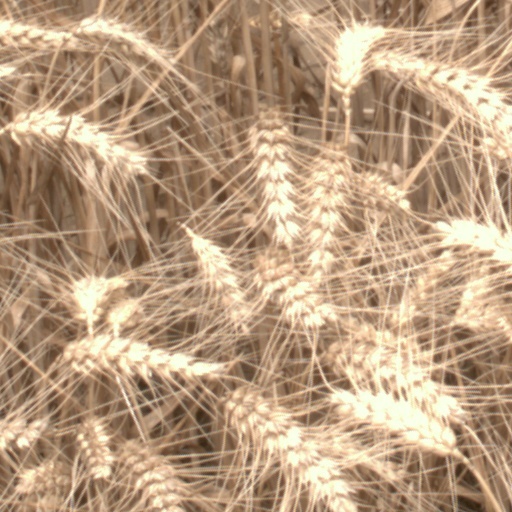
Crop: wheat